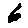
Label: 6